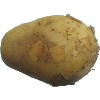
Label: white_potato